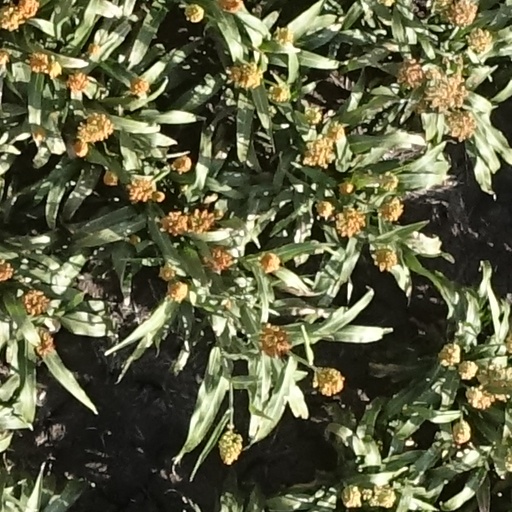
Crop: sorghum